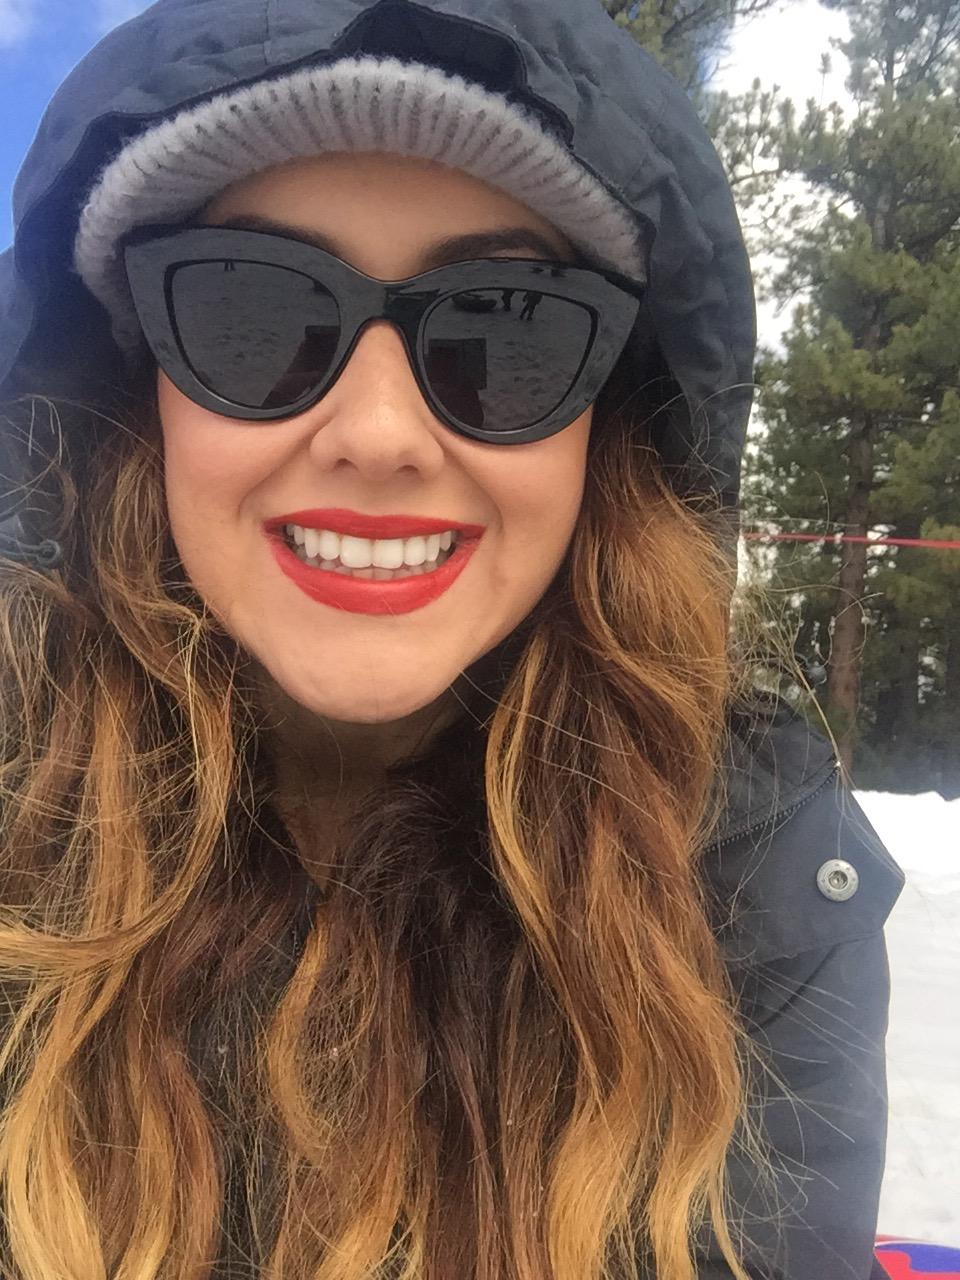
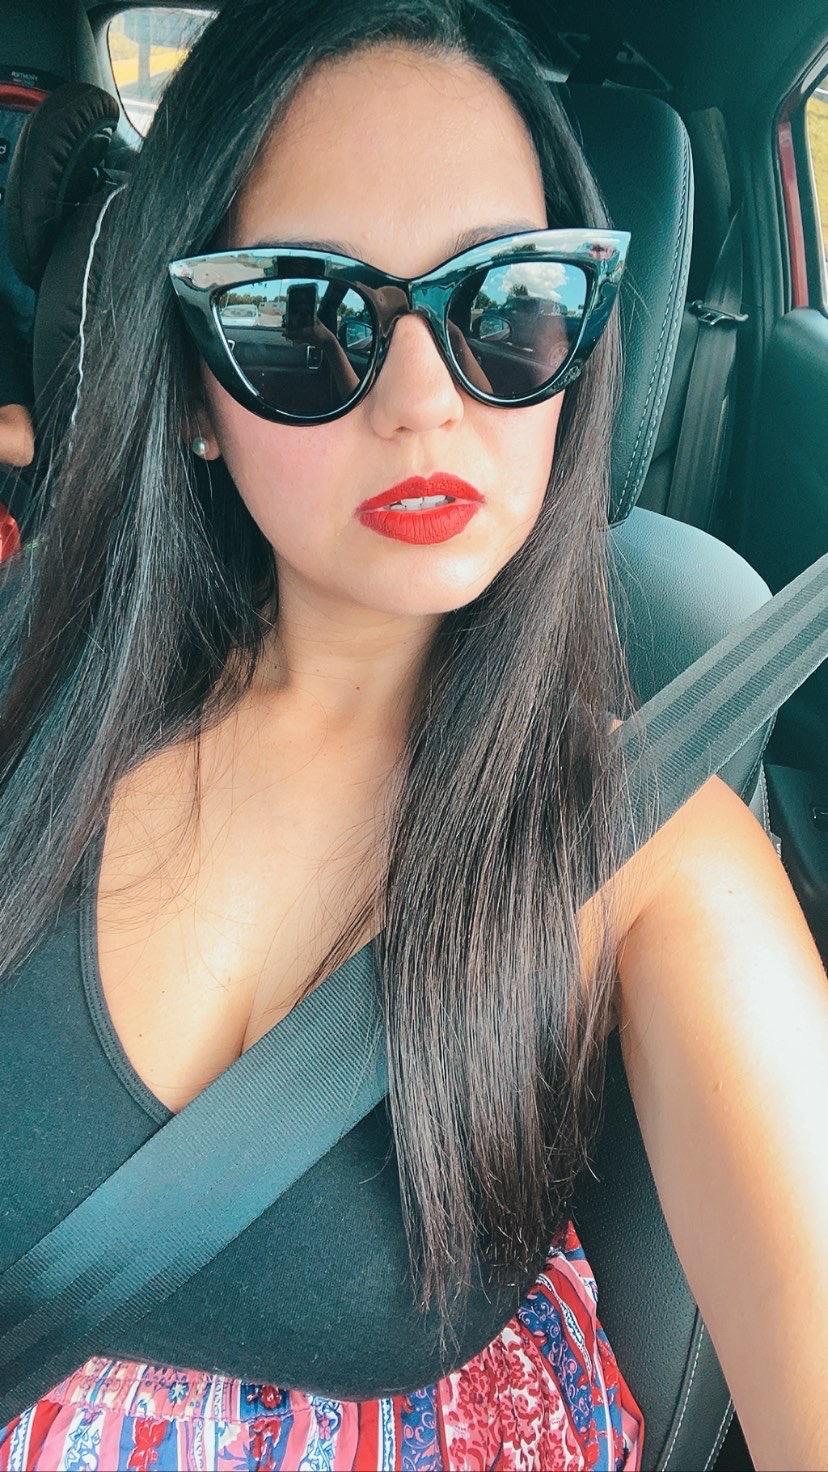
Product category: accessories_sunglasses
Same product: yes